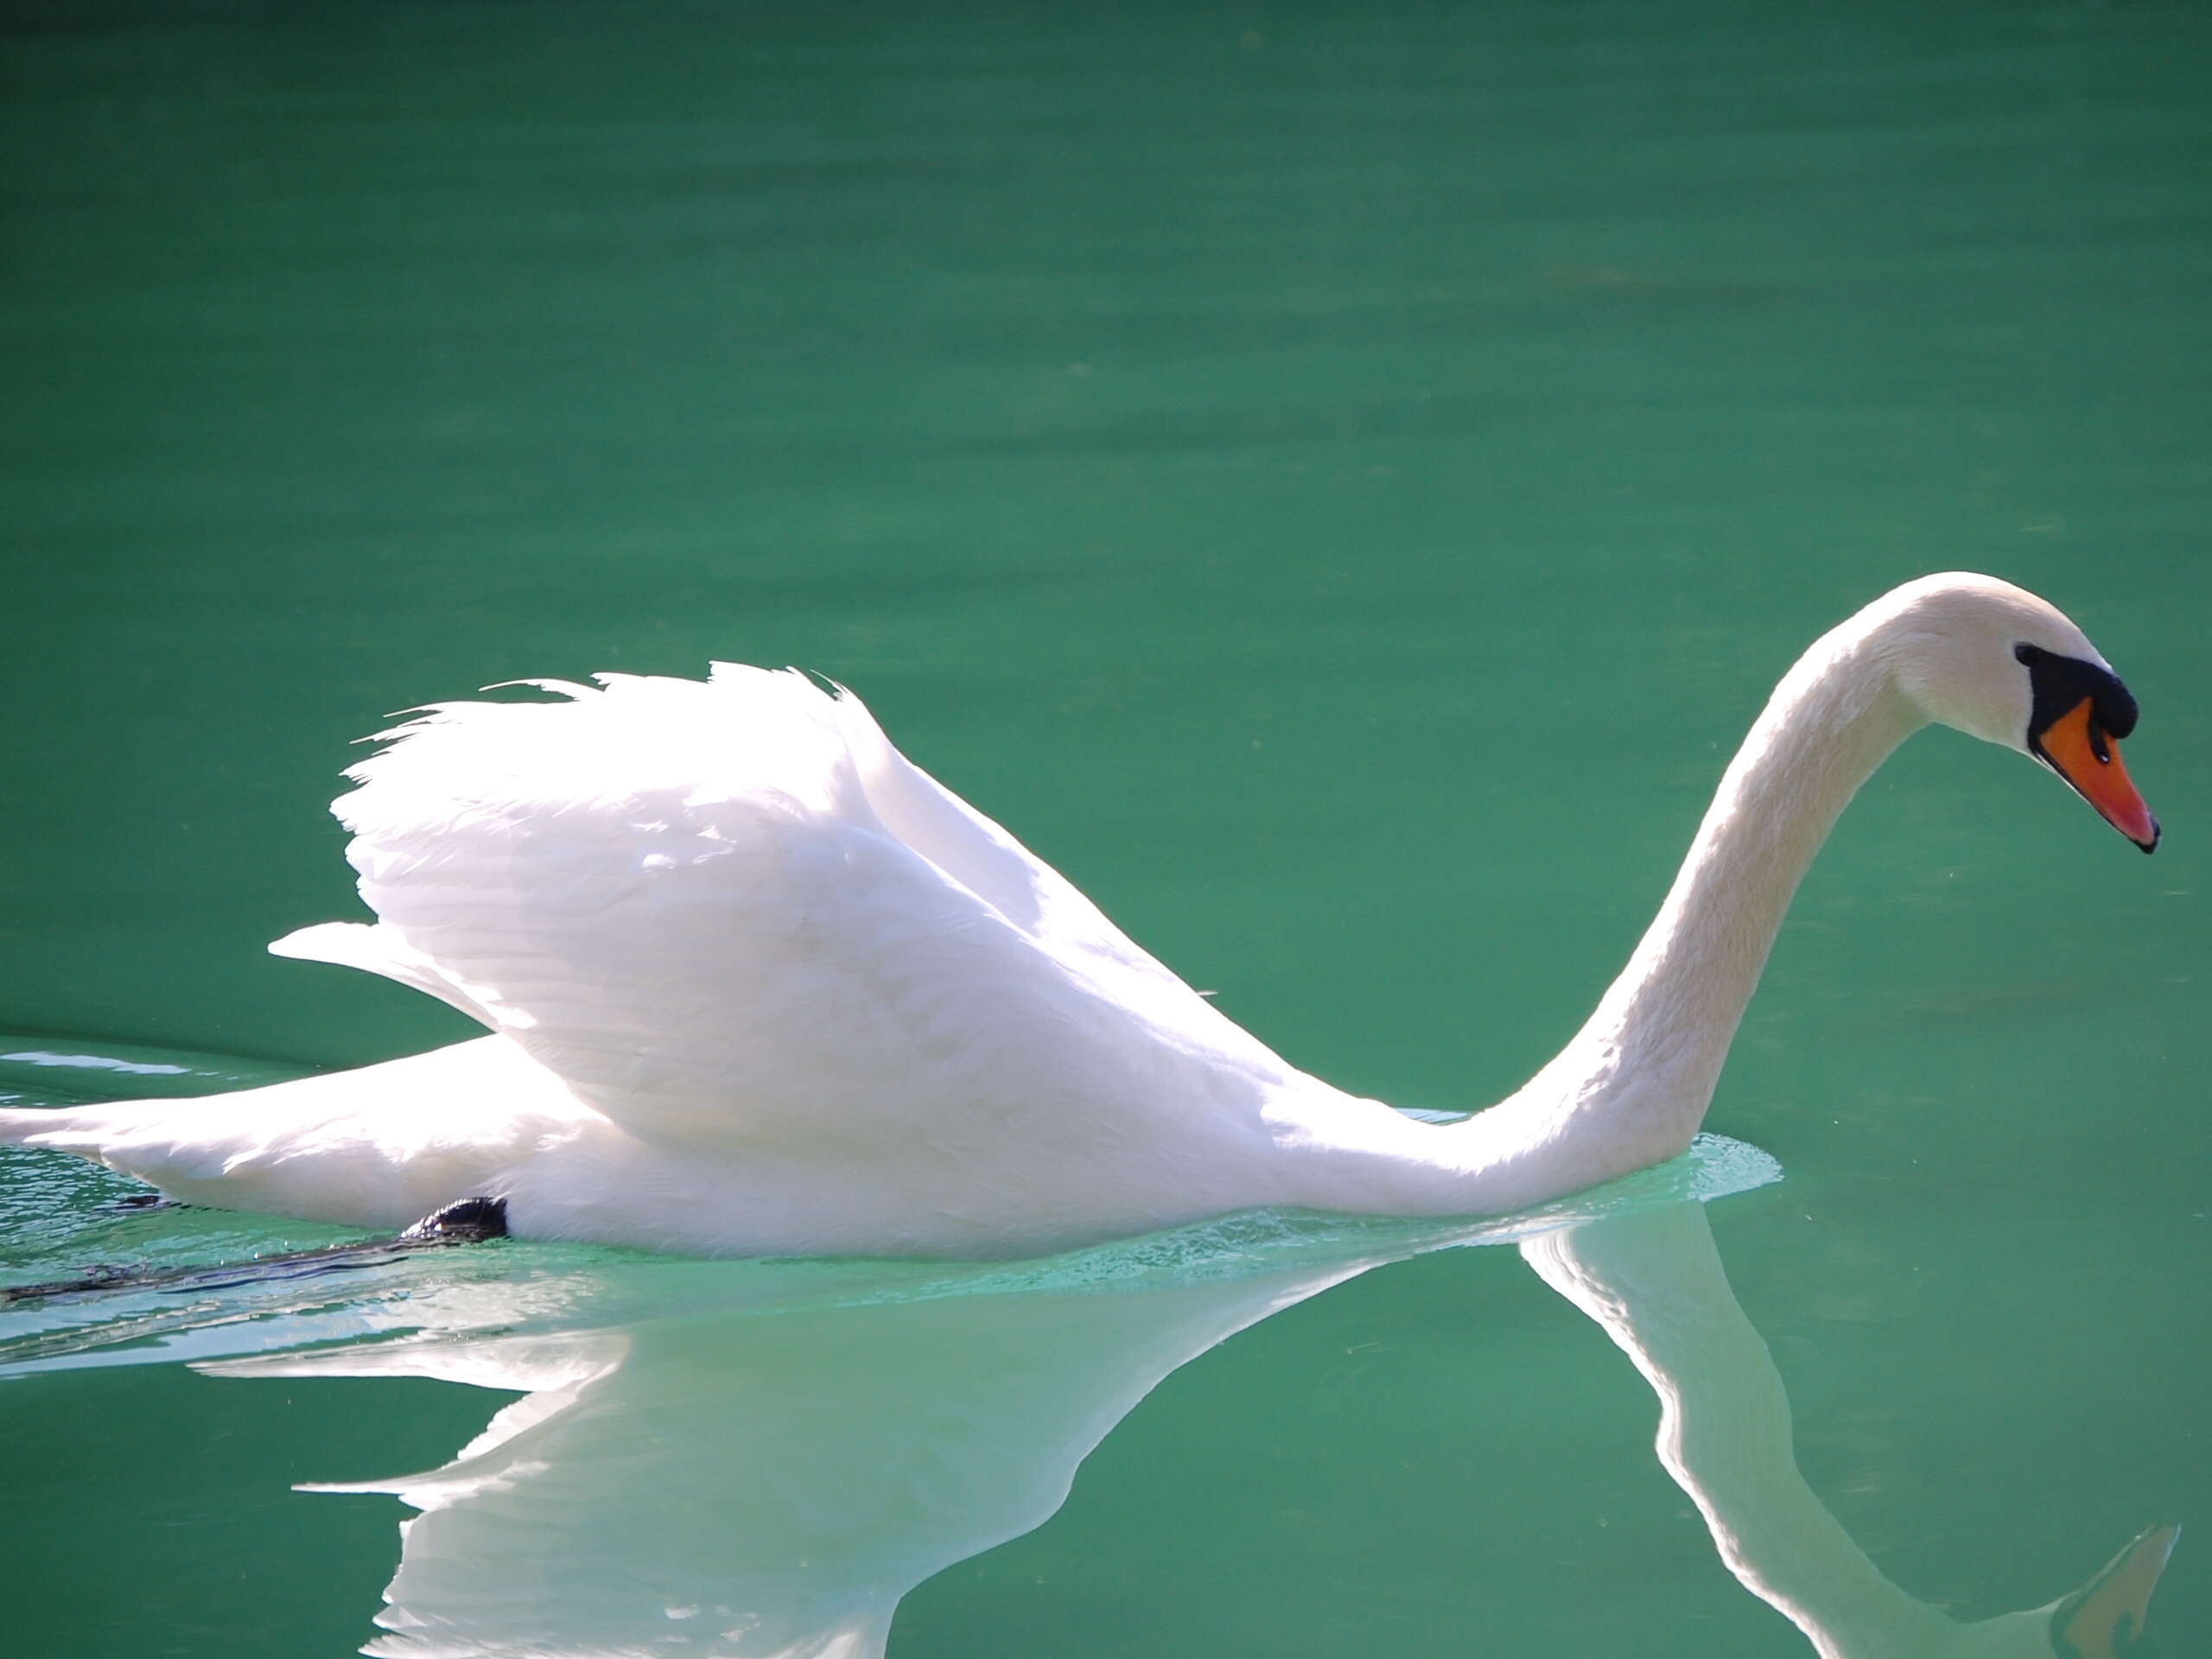
water, bird, wing, white, wildlife, green, beak, drink, feather, swimming, swan, cygnus, vertebrate, elegant, waterfowl, water bird, elegance, mute, graceful, ducks geese and swans